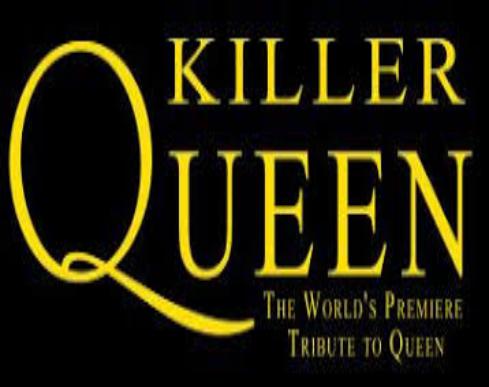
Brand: Killer Queen
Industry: Others